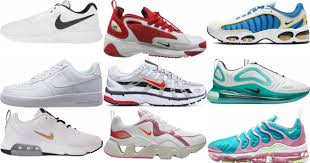
Label: Sneaker